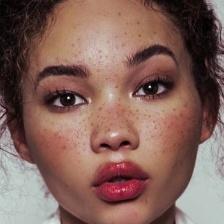
Label: faces